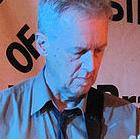
Age: 63